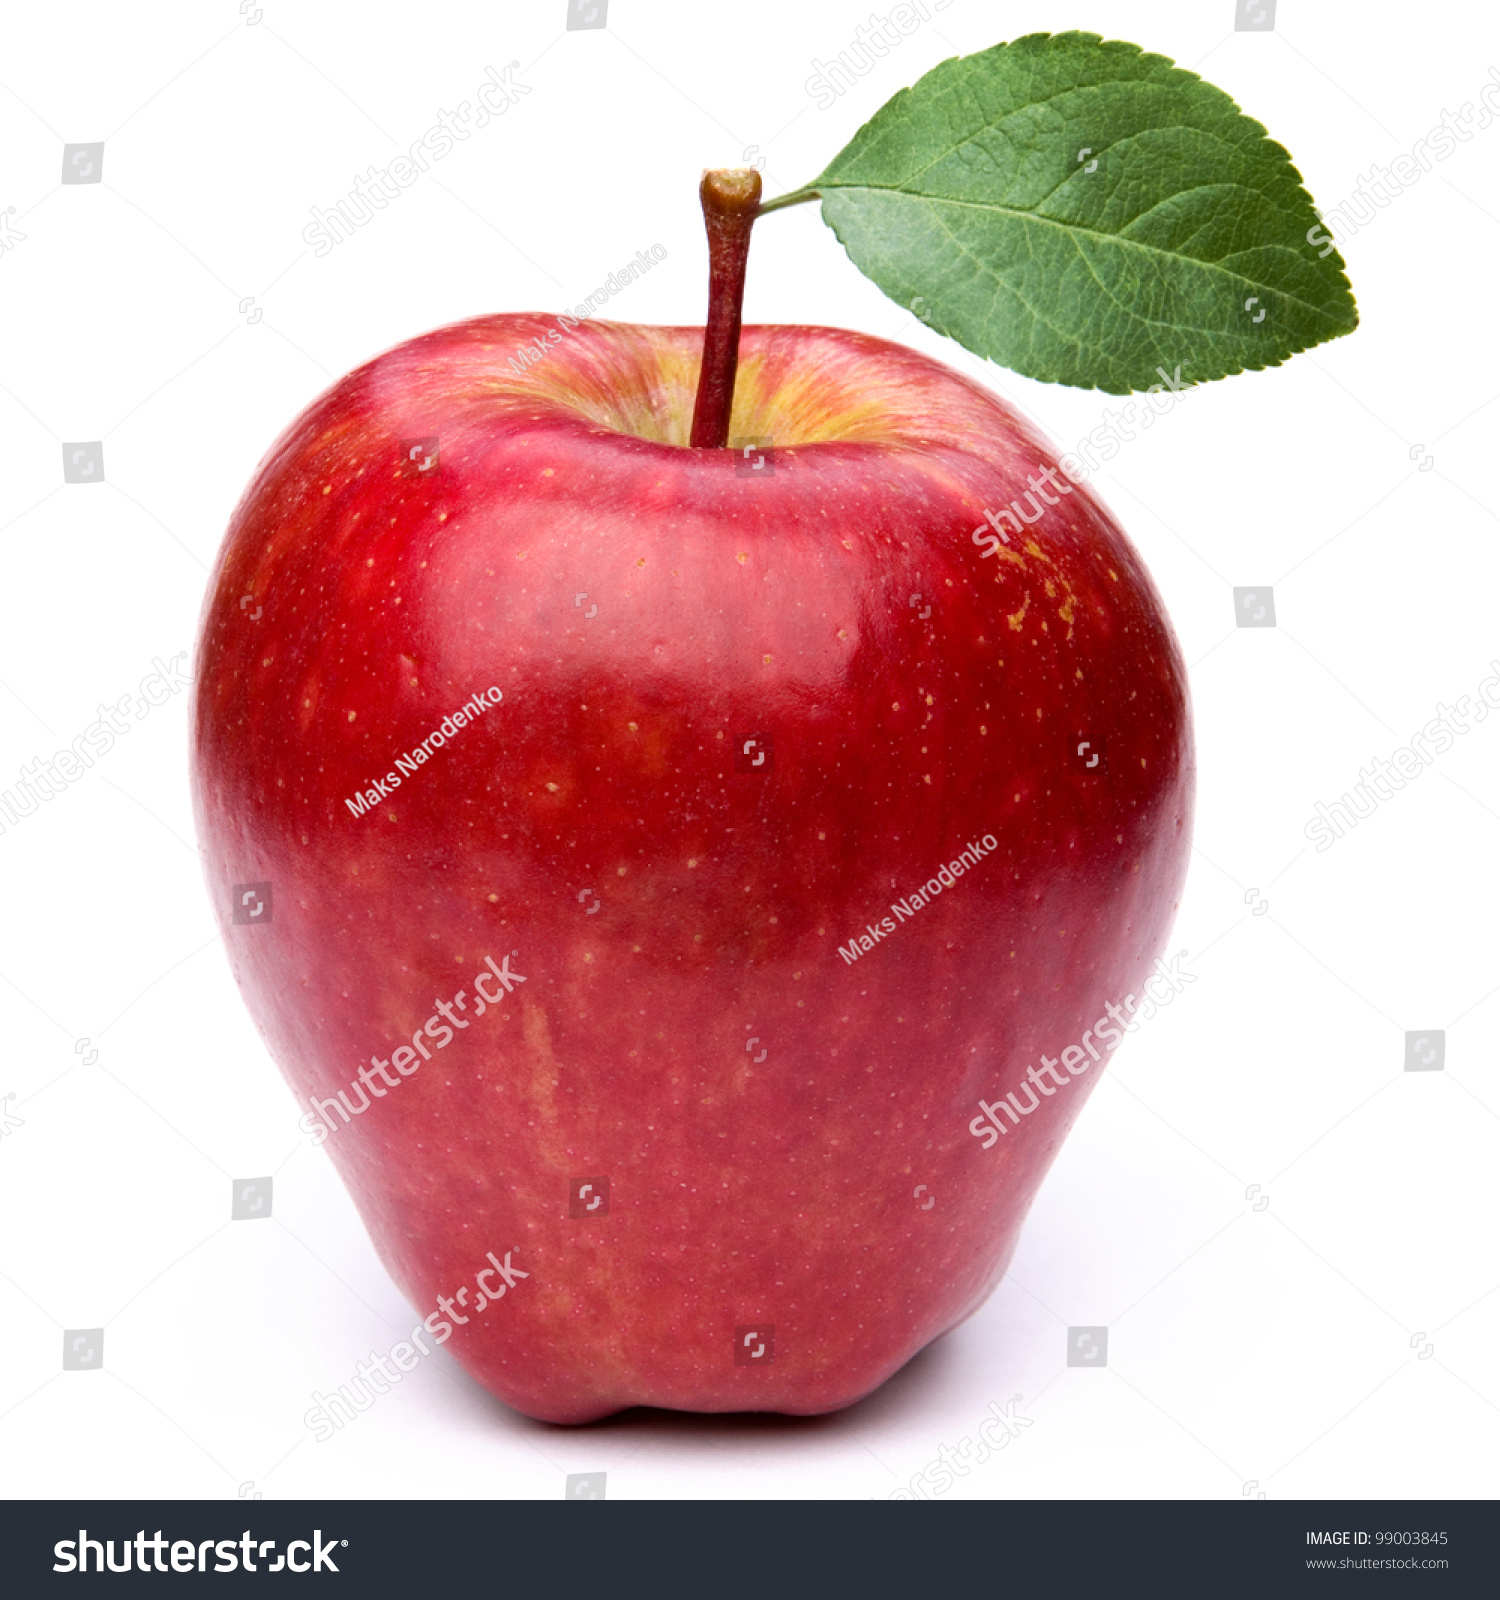
Labels: Apple leaf